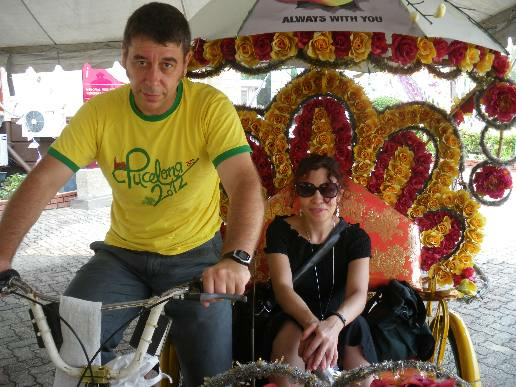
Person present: Yes